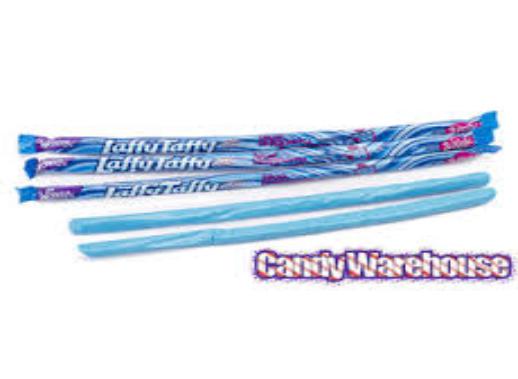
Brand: Laffy Taffy
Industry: Food